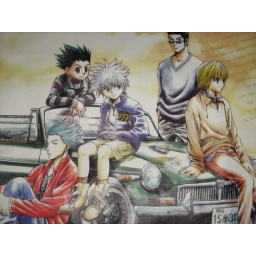
People.... Meet gon, the boy in stripes........ Kilua.... The one with the white hair..... The rest...... Nevermind